Buddleja saligna

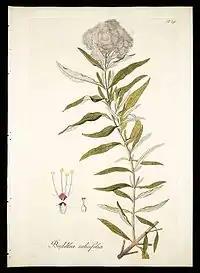

"Buddleja saligna" is an evergreen shrub or small tree, growing < 15 m in height with a trunk diameter of 40 cm, and very similar to "Salix" and "Olea". The bark becomes longitudinally furrowed with age. The branchlets are quadrangular in section, and winged. The opposite, subcoriaceous narrowly elliptic to linear leaves vary considerably in size and shape, from 1.2 – 15 cm long by 0.2 – 3 cm wide. The upper surface of the leaf is medium to dark green, glabrous and smooth, while the underside is clothed in pale stellate hairs. The honey-scented flowers are cream or white, occasionally with a reddish orange throat, appearing as large terminal heads 12 cm × 12 cm in spring and summer; the corollas are 4 mm in length. The dense timber (specific gravity 0.98) is of exceptionally high quality, though rarely found in sizes suitable for furniture.